Question: Please indicate a possible affordance area of baseball bat that can be used for holding
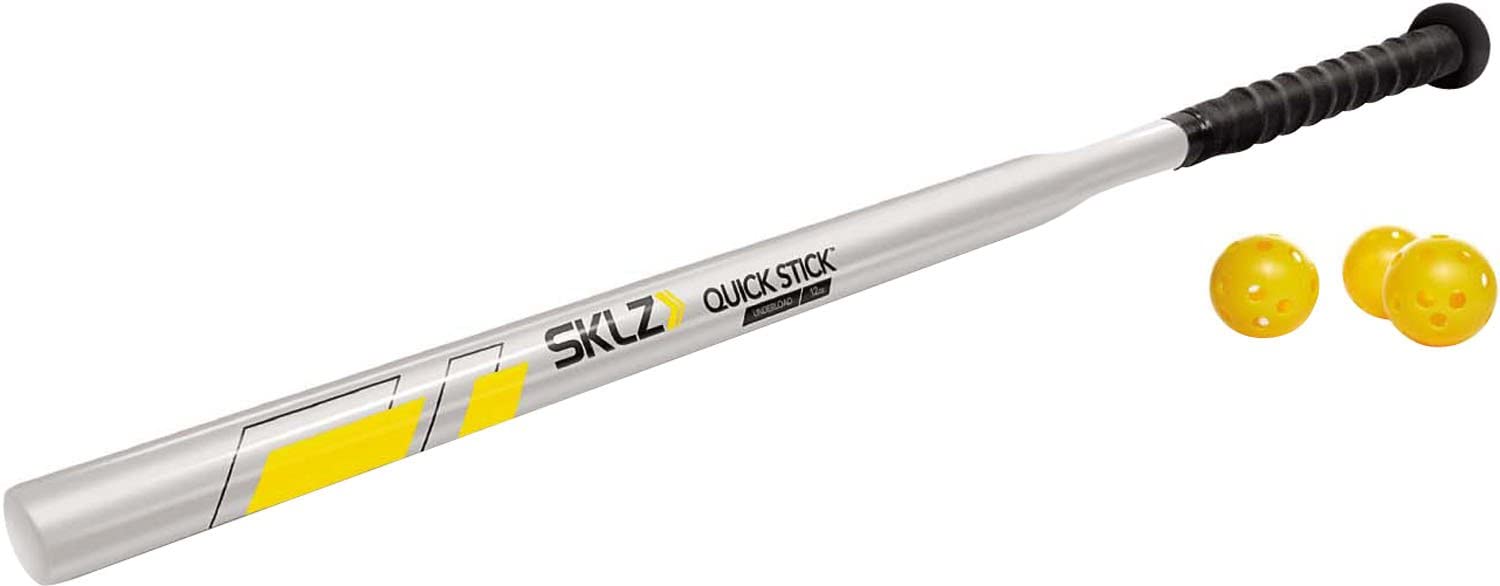
Answer: [1163.915, 2.906, 1491.745, 172.717]